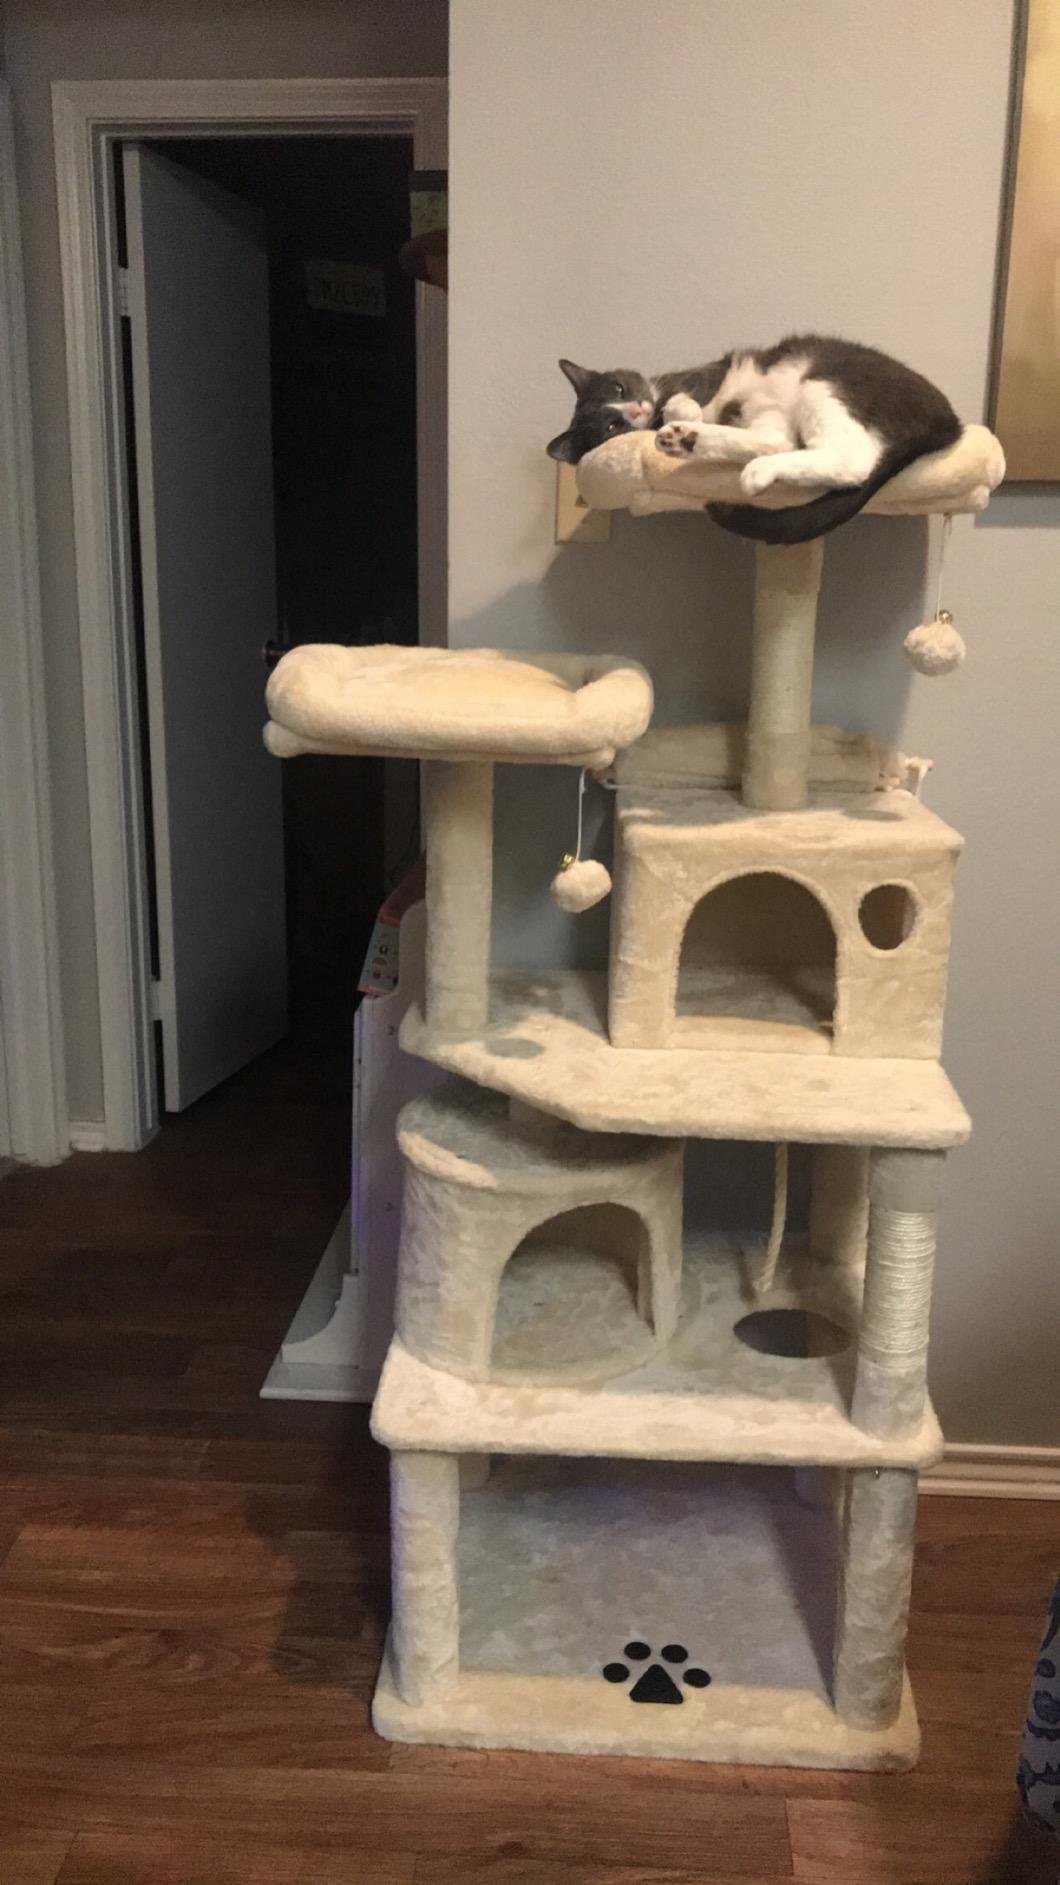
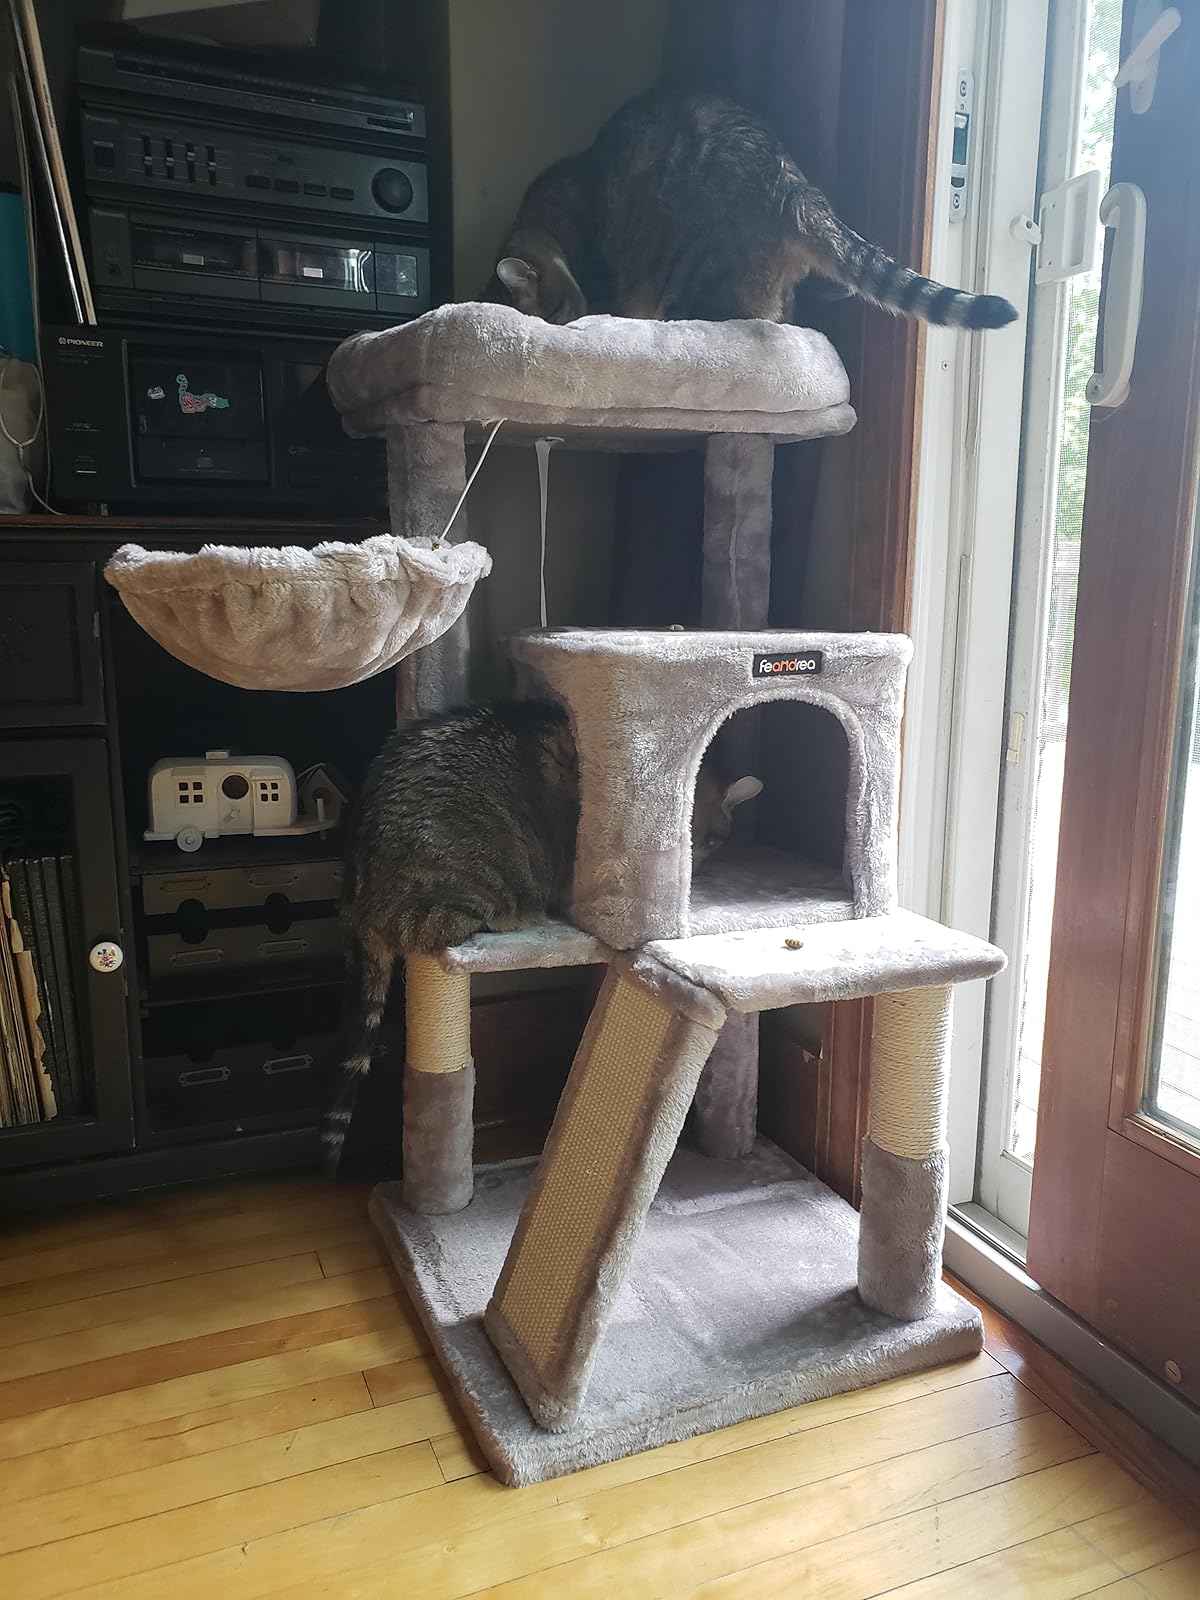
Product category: items_cat tree
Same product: no